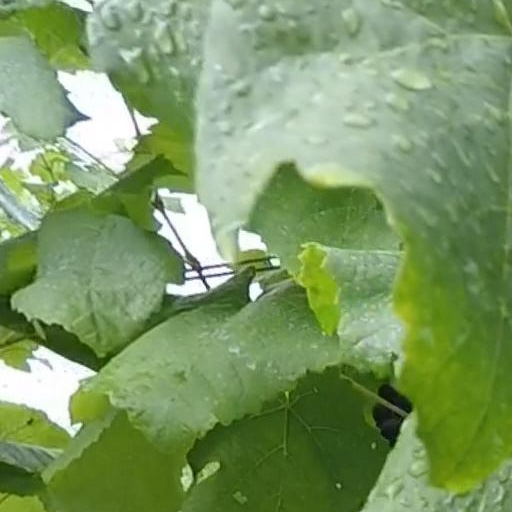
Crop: grape